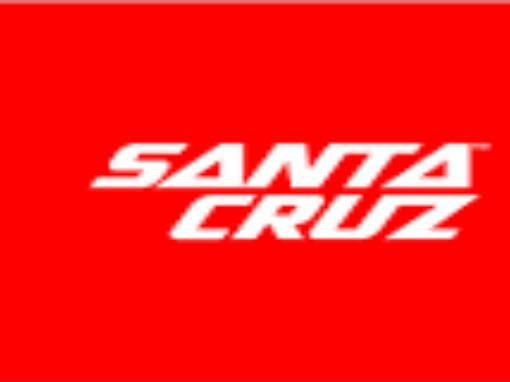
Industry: Sports